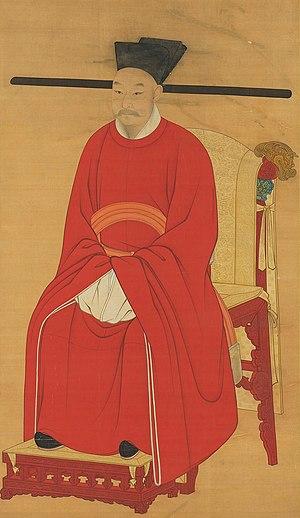
La dynastie Song est une dynastie impériale de Chine qui a succédé à la Période des Cinq Dynasties et des Dix Royaumes et précédé la dynastie Yuan, qui renverse les Song en 1279. Cette dynastie est divisée deux époques, les Song du Nord et les Song du Sud, qui sont séparées par la conquête du Nord de la Chine par la dynastie Jin en 1127. Entre ces deux périodes, la capitale impériale des Song passe de Bianjing vers Li'an.